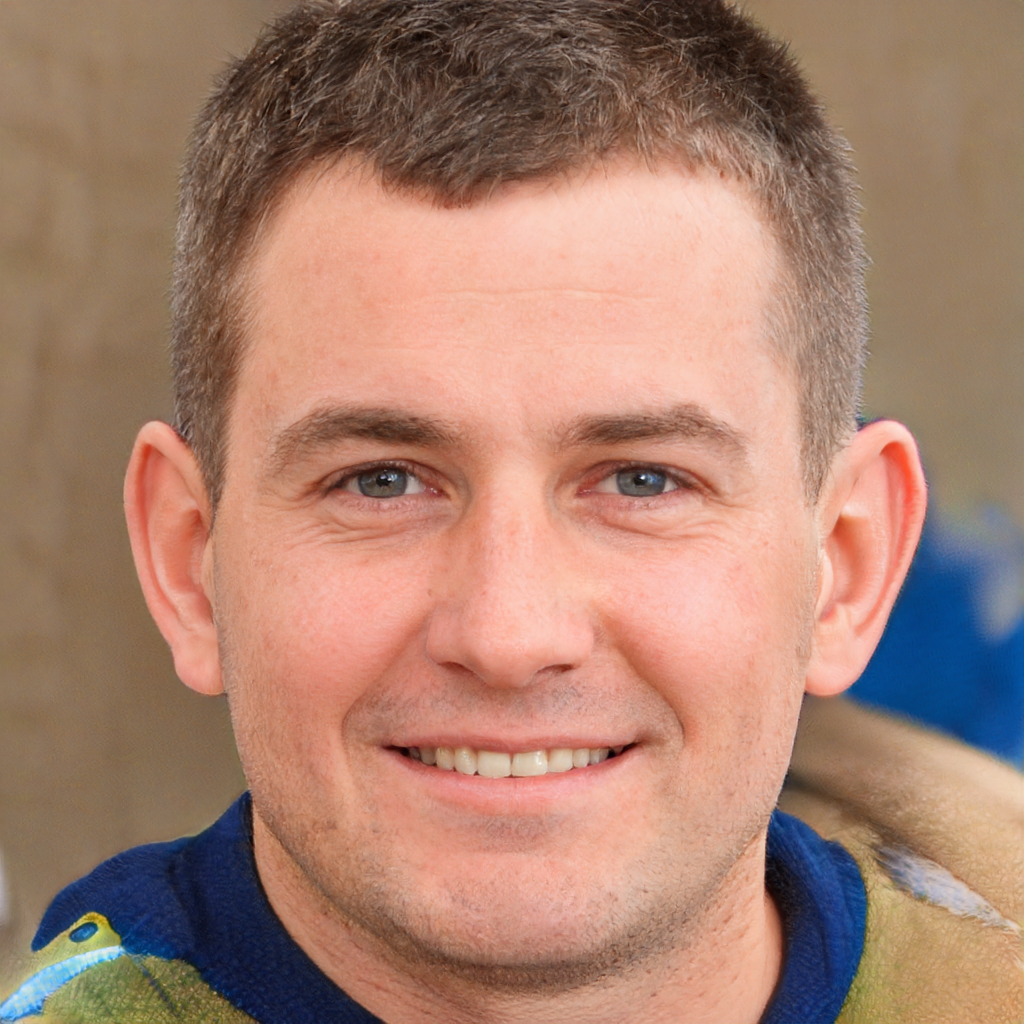
Label: Colored